Theodor Brinek Jr.

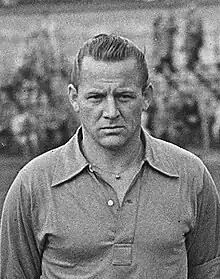
Brinek in 1953

Theodor "Turl" Brinek Jr. (May 9, 1921 – January 24, 2000) was an Austrian football player. His father, Theodor Brinek Sr., was also an Austria international footballer.